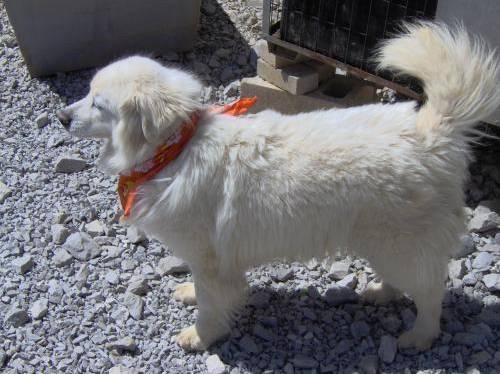
Label: dog